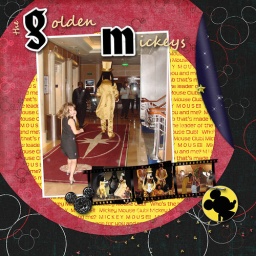
Background and yellow paper by Britt, REd paper by Seebees Freebies, Mickey accents &amp;amp; letters by Britt, Template is by Jen Caputo